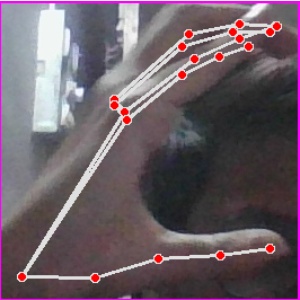
अक्षर: ऋ